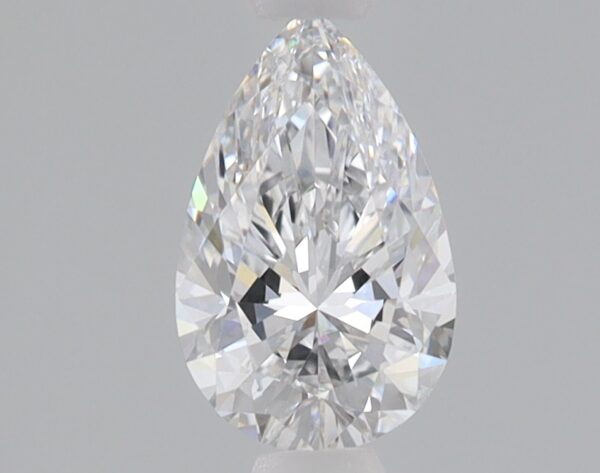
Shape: pear
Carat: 0.8
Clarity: VVS2
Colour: F
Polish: EX
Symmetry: EX
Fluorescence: NONE
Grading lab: IGI
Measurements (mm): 8.28 x 5.17 x 3.34